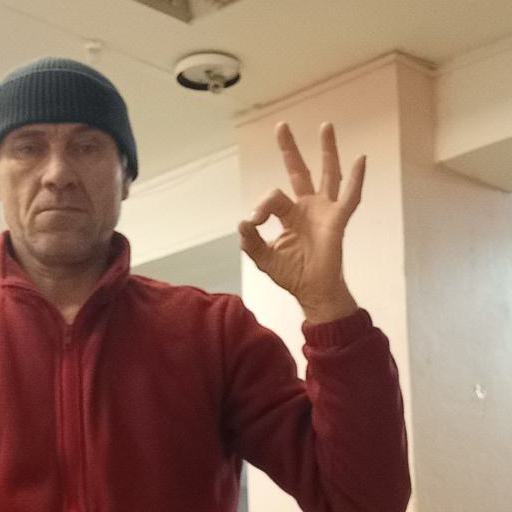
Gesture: ok